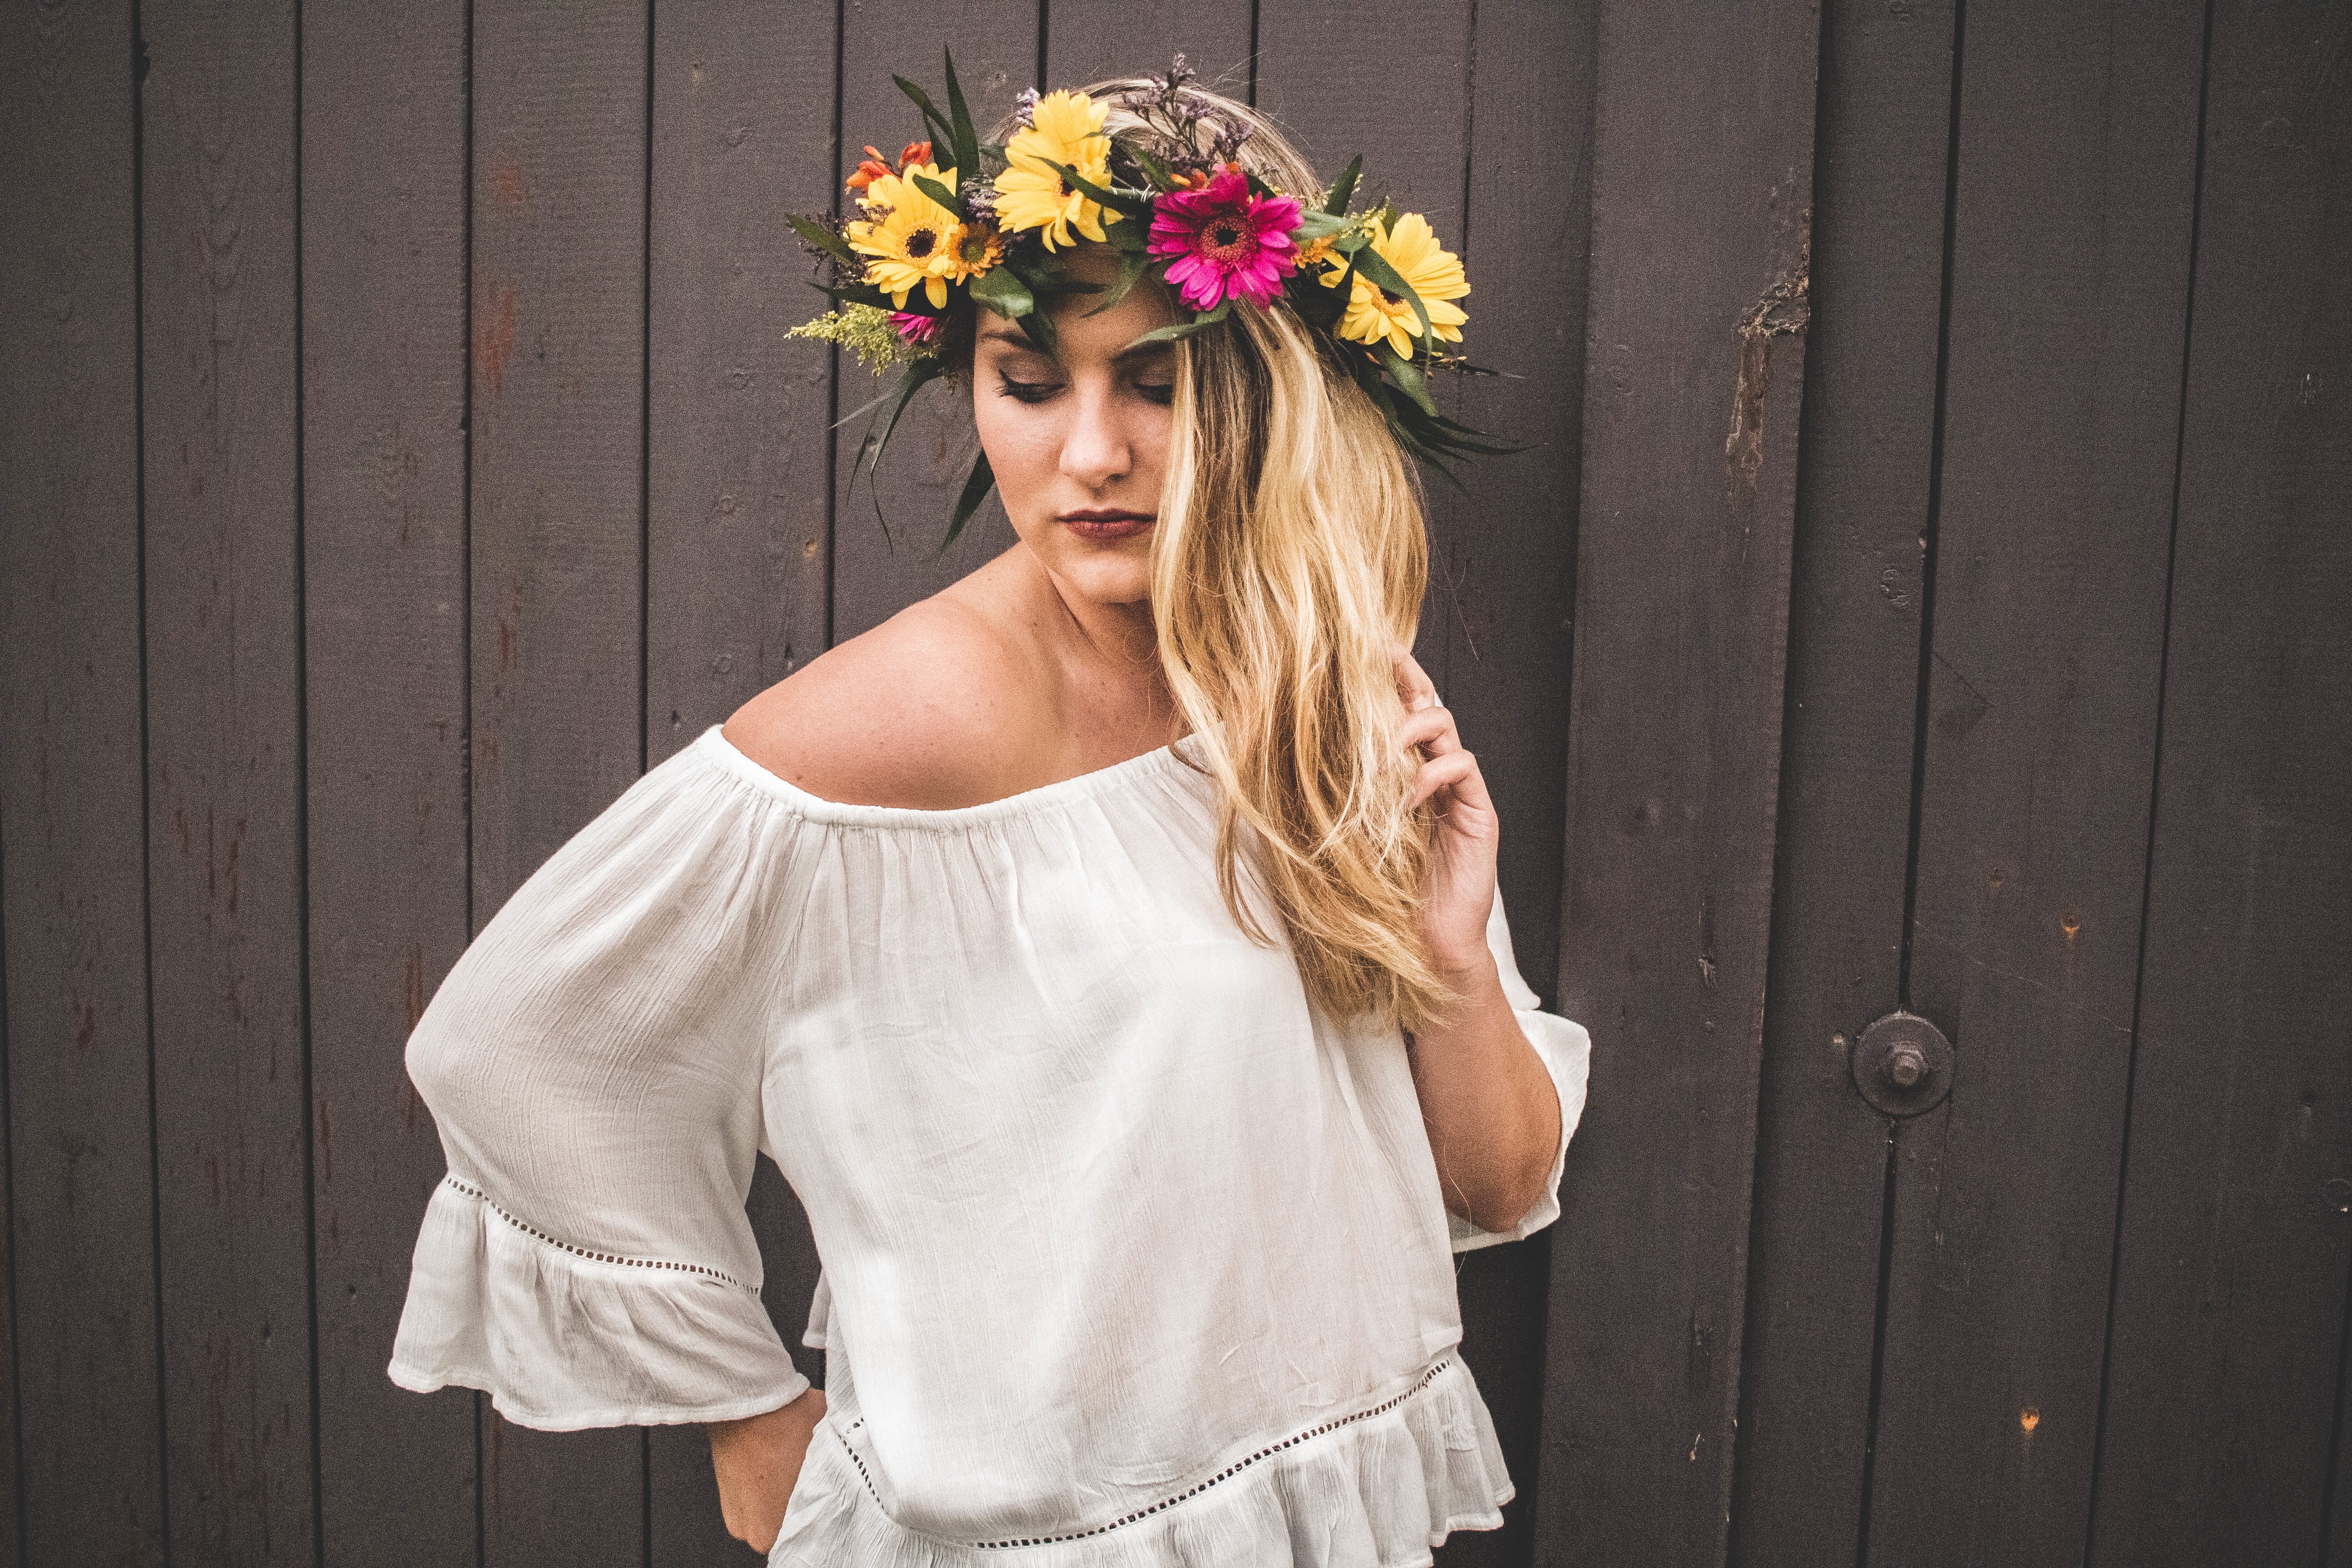
woman, white, photography, flower, model, spring, fashion, clothing, lady, bride, dress, photograph, beauty, costume, gown, photo shoot